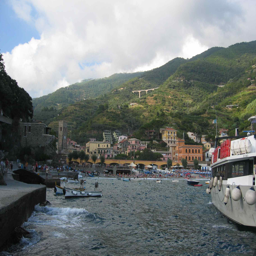
a city and the chance to swim in the sea